Collectors Club of Chicago

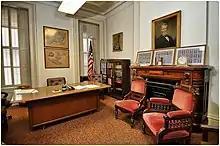
The president's office at the Cabeen House in Chicago.

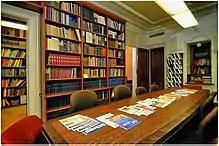
The main reading room on the second floor of the clubhouse

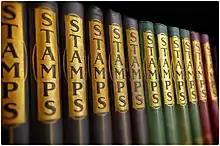
Some books at the CCC library

The Collectors Club of Chicago (CCC) began with informal meetings in the 1920s of specialized collectors residing in the Chicago area.